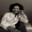
Label: woman